Radom

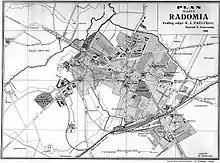
City map from 1919

After the Third Partition of Poland (1795), Radom was part of the Austrian province of West Galicia. After the Polish victory in the Austro-Polish War of 1809, it was part of the Polish Duchy of Warsaw, which named it capital of the Radom Department. From 1815 the city belonged to Russian-controlled Congress Poland, remaining a regional administrative center. In 1816–1837 it was the capital of the Sandomierz Voivodeship, whose capital, despite the name, was at Radom. In 1837–1844 it was the capital of the Sandomierz Governorate, and from 1844 until the outbreak of World War I, the capital of the Radom Governorate. The Polish 5th Line Infantry Regiment, which later fought against Russia in the November Uprising, was stationed in Radom. The city was an important center of the November Uprising. Its obsolete and ruined fortifications were destroyed upon order of Mayor Józef Królikowski. In the early days of the January Uprising, Marian Langiewicz visited Radom, preparing the rebellion. In the 19th century, Radom was one of the leading centers of the new art of photography in partitioned Poland, alongside major cities of Warsaw, Gdańsk, Kraków and Wilno. In 1867 a sewage system was built. Russians closed down the Benedictine monastery and established a Tsarist prison in its place. Streets were gradually paved, and in 1885, a rail line from Dąbrowa Górnicza to Dęblin was completed, via Radom. In the early 20th century a power plant was built. In 1906, notable Polish independence fighter Kazimierz Sosnkowski, future politician and general, escaped from Warsaw to Radom, pursued by the Russian Okhrana. In Radom, he continued his secret activities, and became the commander of the local Combat Organization, before he eventually had to escape again, this time to the Dąbrowa Basin.